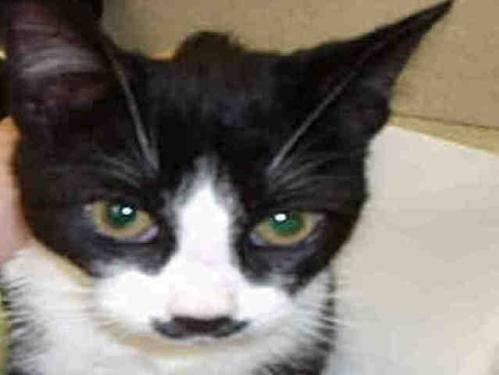
cat